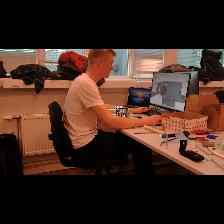
Label: Human